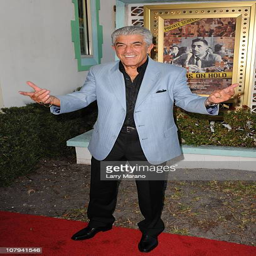
actor attends the premiere at film